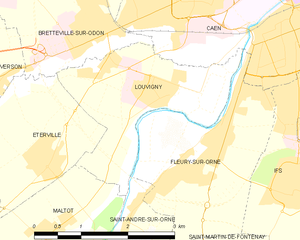
Louvigny est une commune française, située dans le département du Calvados en région Normandie, peuplée de 2 742 habitants.